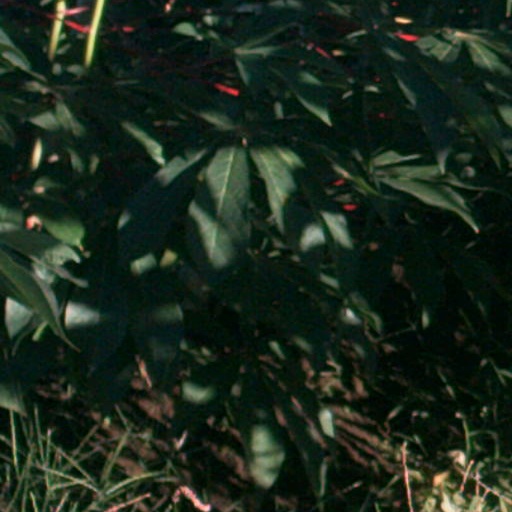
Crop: cassava